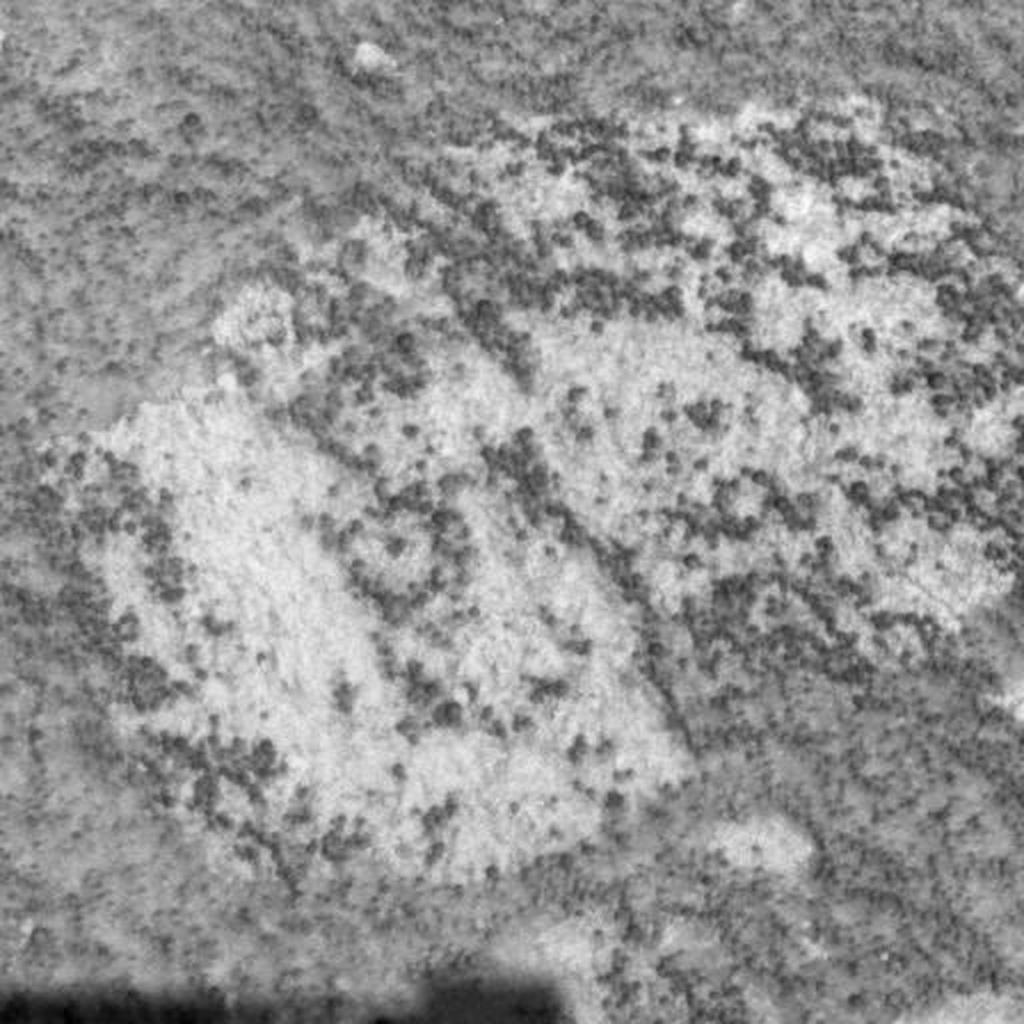
Surface features visible: Rock Outcrops, Soil, Spherules, Nearby Surface